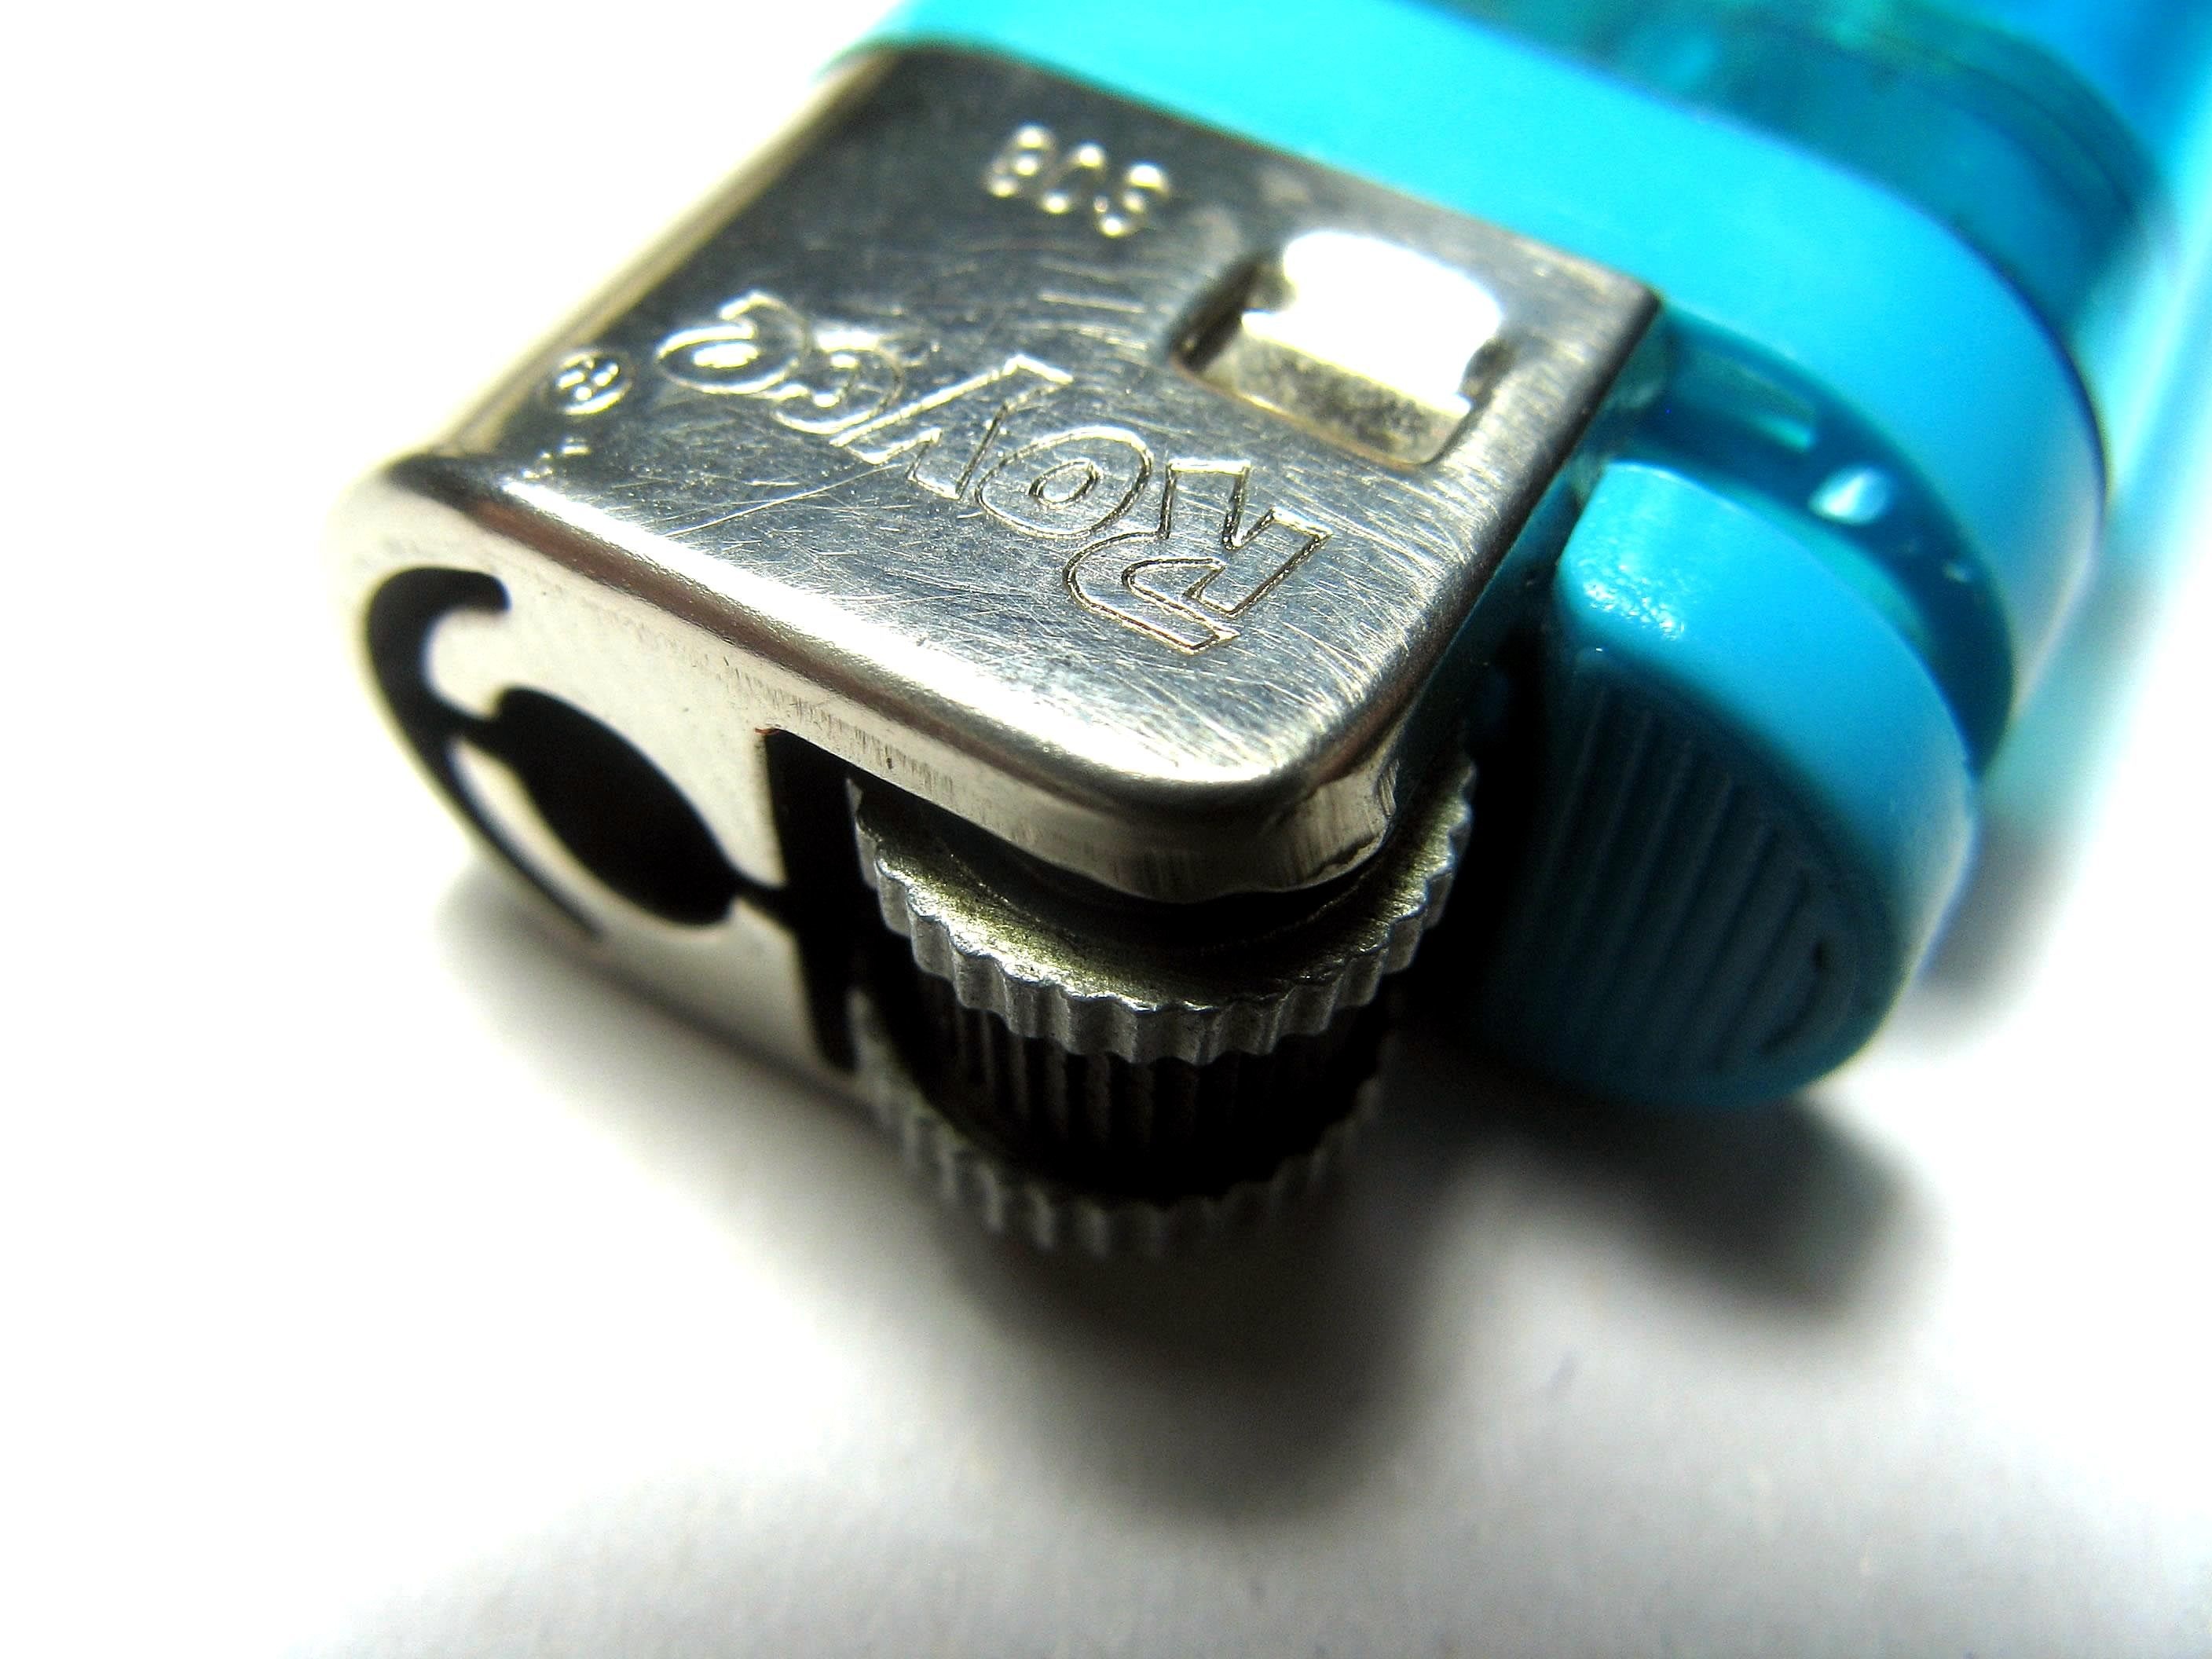
hand, technology, fire, blue, lighter, gas, fuel, flammable, plasctic